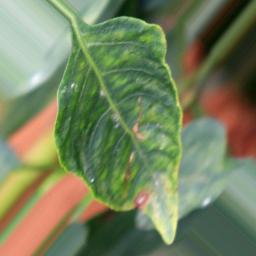
Label: cercospora